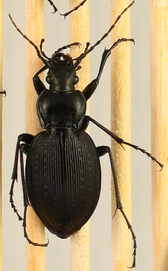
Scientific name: Pterostichus coracinus
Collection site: Mountain Lake Biological Station NEON (MLBS), plot MLBS_009